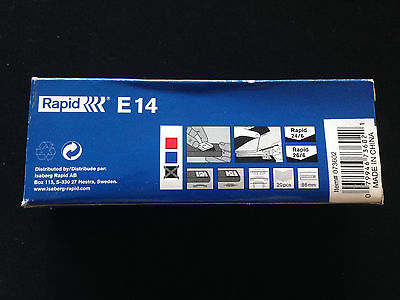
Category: stapler